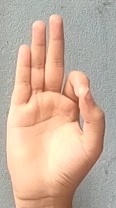
ASL sign: F